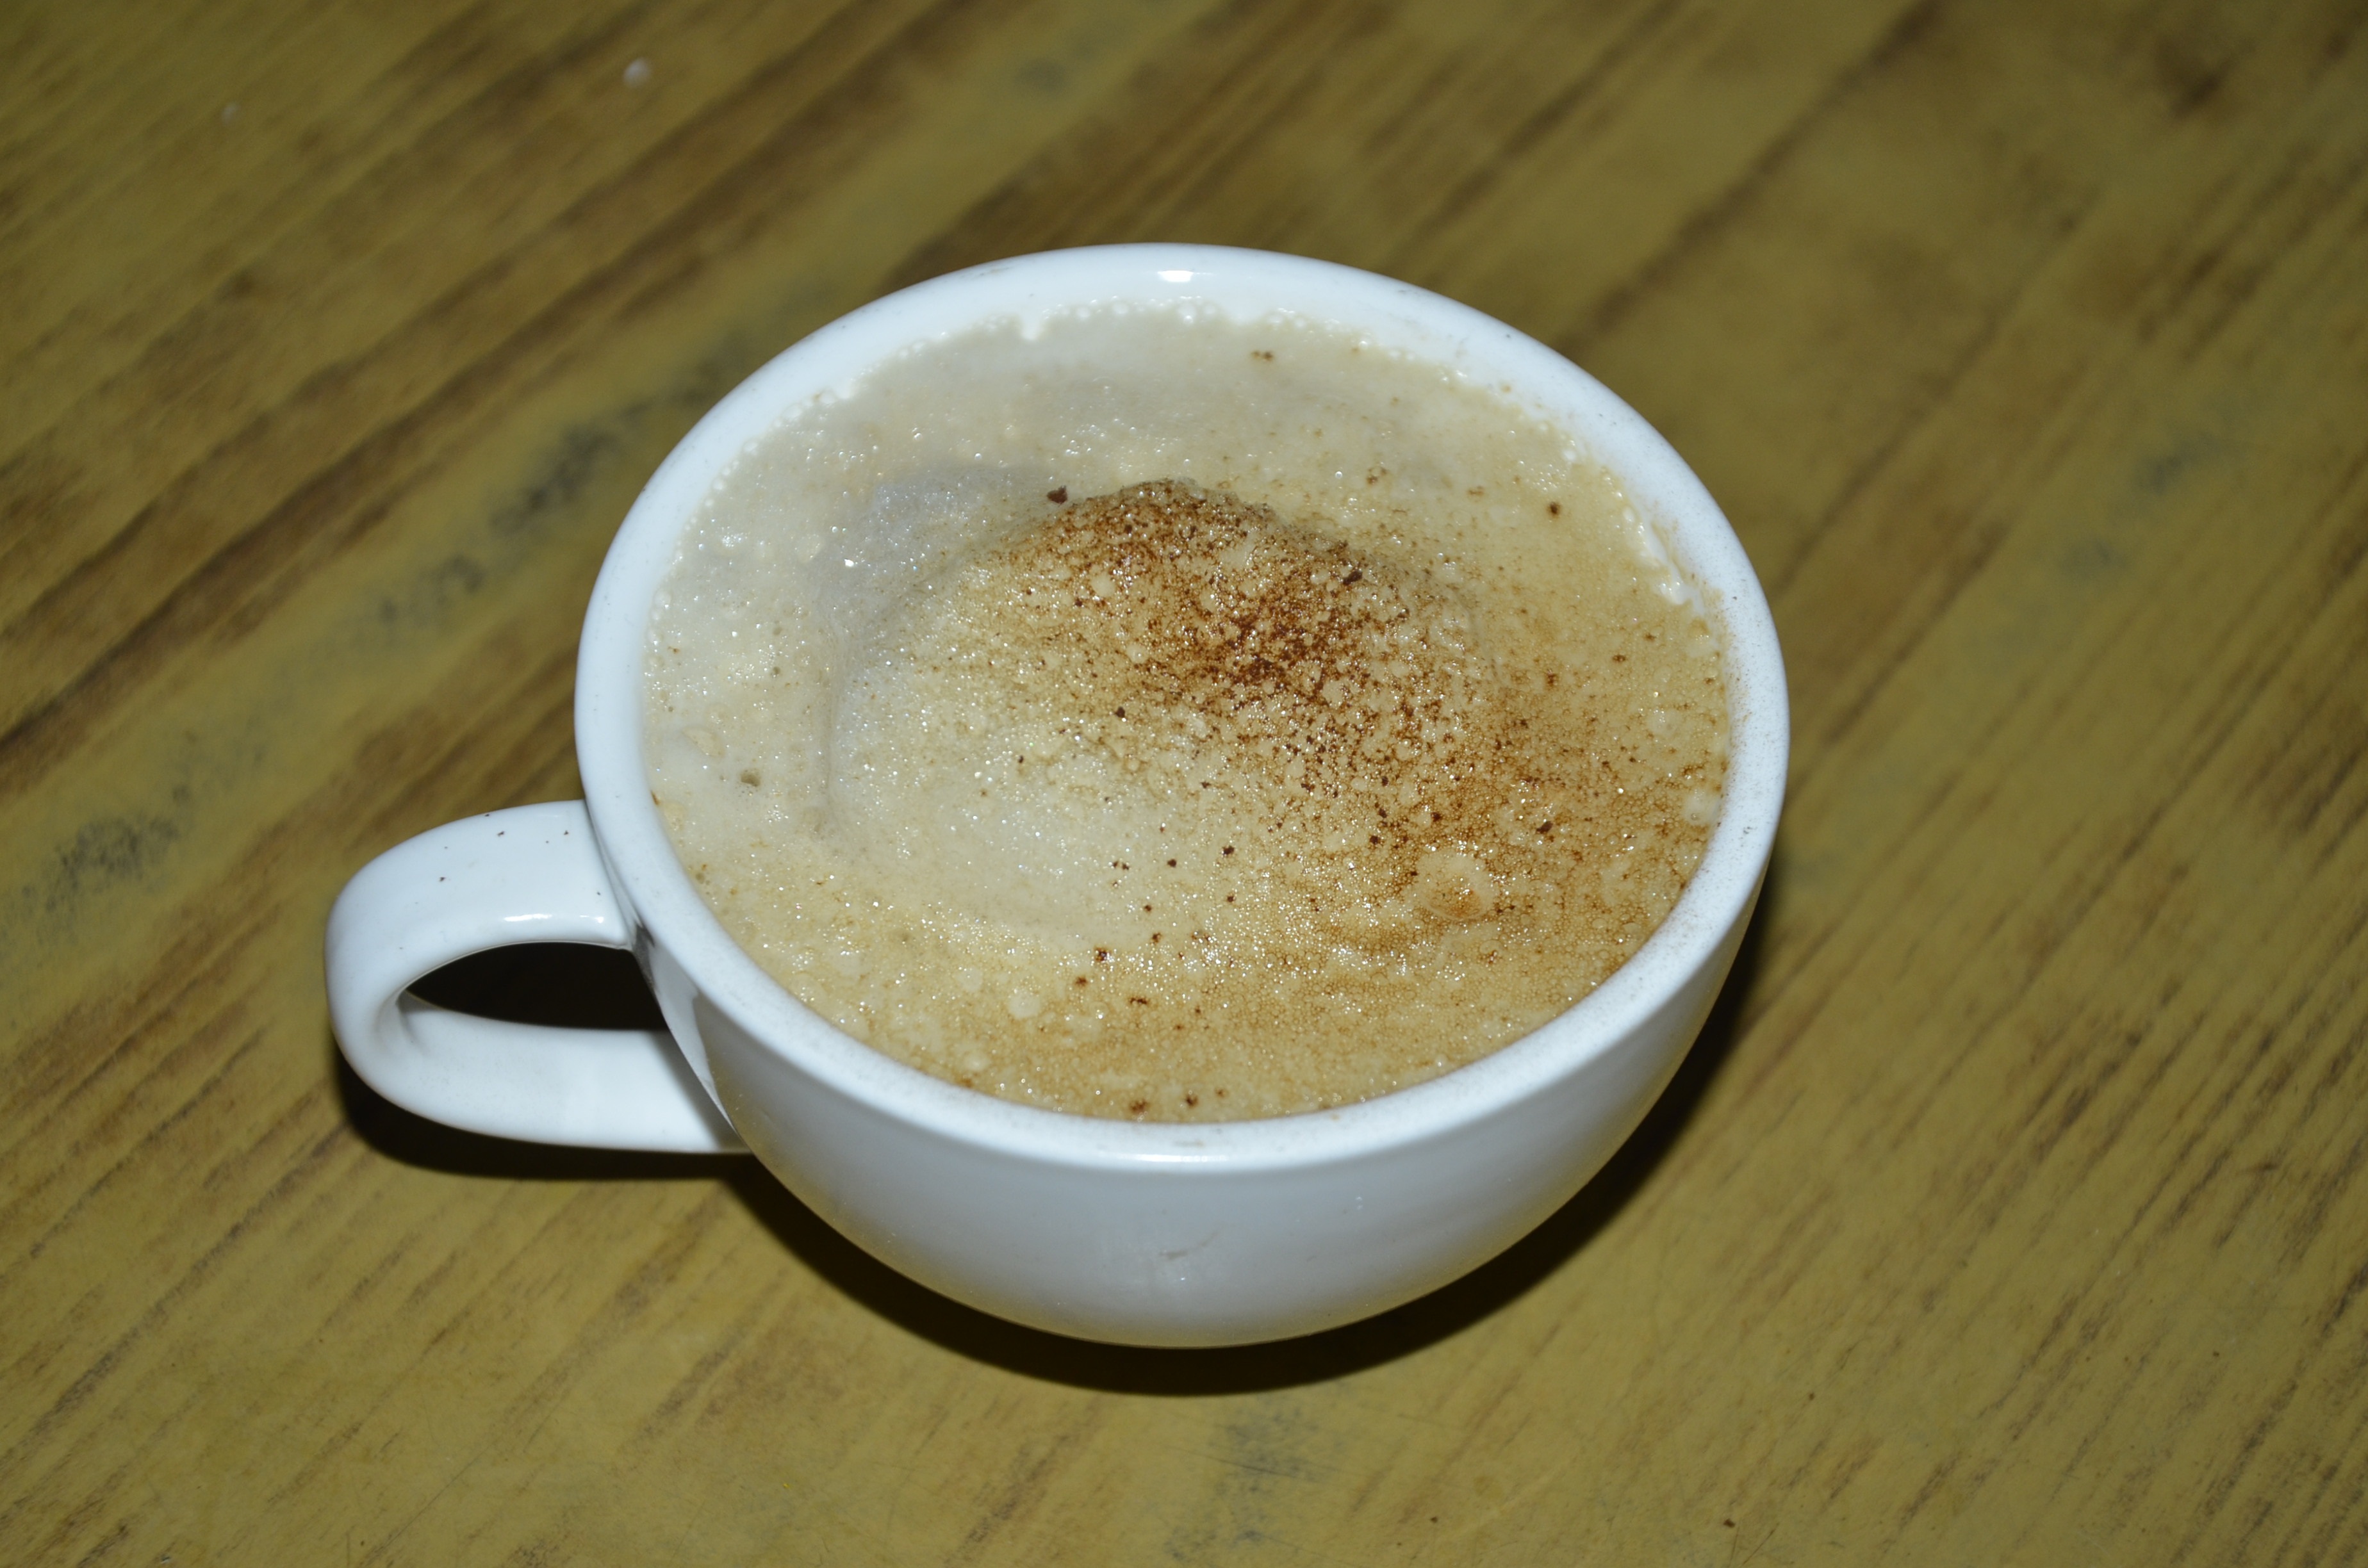
cafe, coffee, cup, latte, cappuccino, food, beverage, drink, espresso, coffee cup, coffee mug, caffeine, flavor, caf au lait, caff macchiato, coffee milk, salep